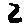
Label: 2